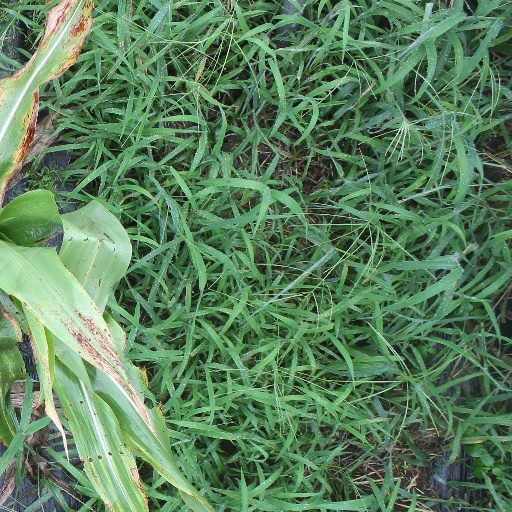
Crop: sorghum